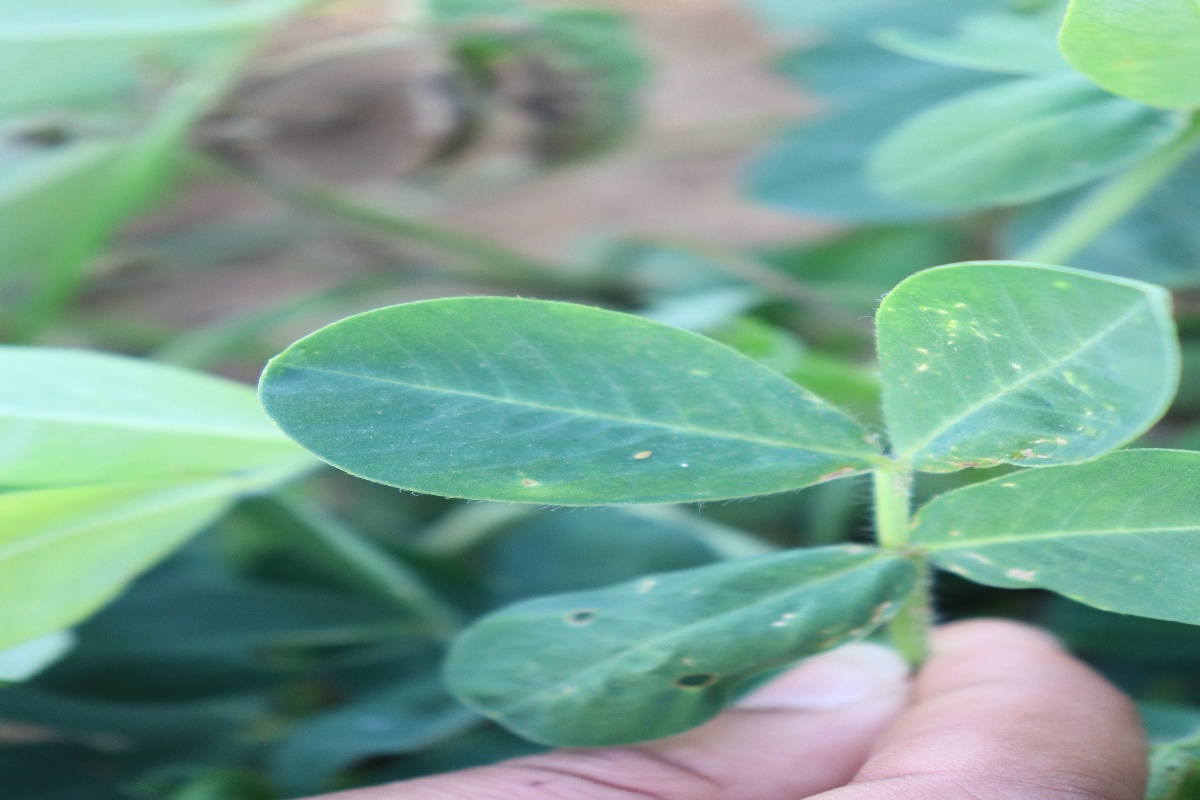
Label: early_leaf_spot